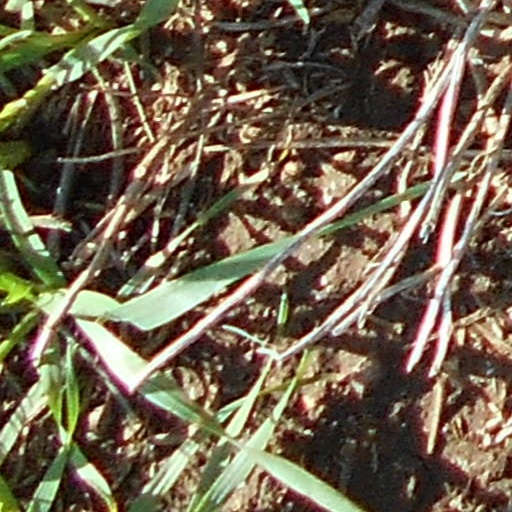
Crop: wheat